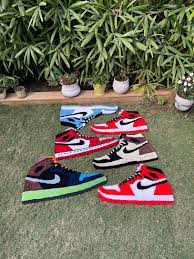
Label: Sneaker